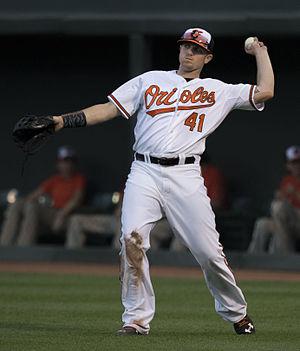
Christopher Matthew Parmelee est un voltigeur et joueur de premier but des Yankees de New York de la Ligue majeure de baseball.